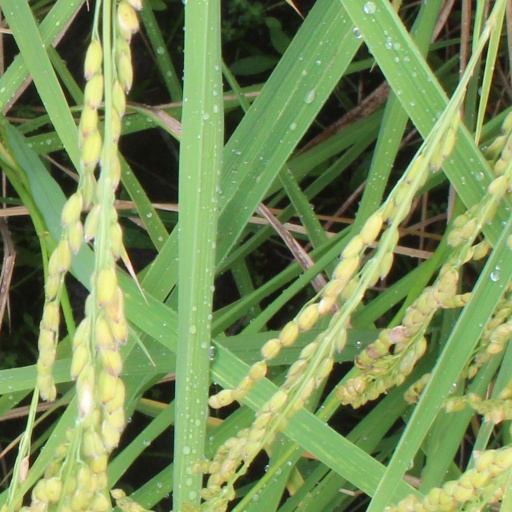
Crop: rice